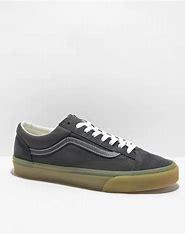
Brand: Vans
Model: Style 36